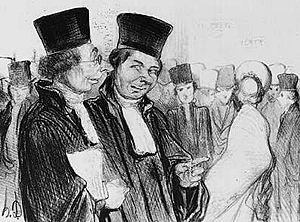
La Comédie humaine est le titre sous lequel Honoré de Balzac a regroupé un ensemble de plus de quatre-vingt-dix ouvrages — romans, nouvelles, contes et essais — de genres réaliste, romantique, fantastique ou philosophique, et dont l’écriture s’échelonne de 1829 à 1850.
Les personnages de La Comédie humaine d'Honoré de Balzac sont, suivant les décomptes, au nombre de 4 000 à 6 000. Un millier d'entre eux ont des liens familiaux.